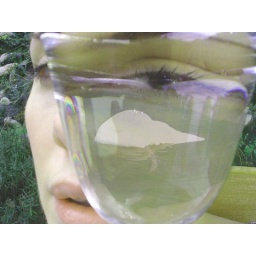
swan in glass copy